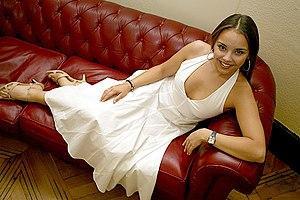
María Laura Corradini Falomir alias Chenoa, est une chanteuse espagnole d'origine argentine née le 25 juin 1975 à Mar del Plata, en Argentine. Elle a enregistré cinq albums qui combinent pop, dance et ballades.